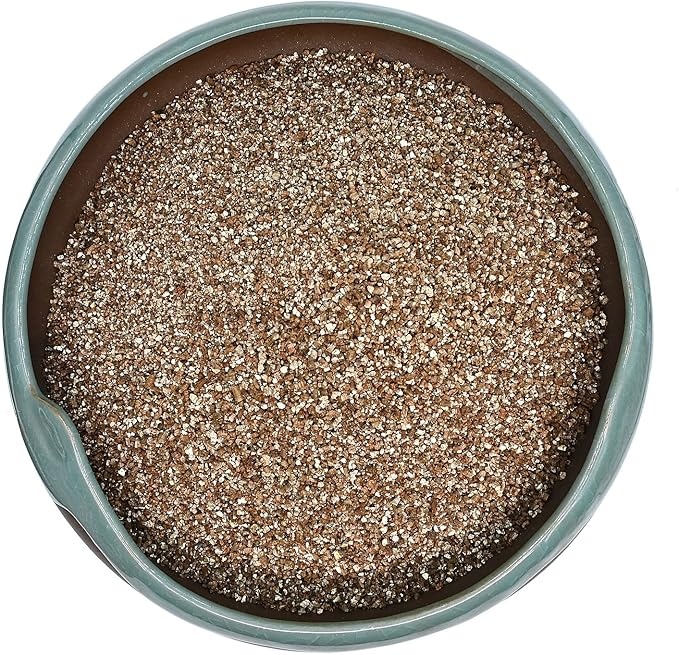
25QT Horticultural Vermiculite Bulk, Organic Vermiculite for Plants, Course Grade Vermiculite for Gardening, for houseplants, for Mushrooms, to Maintain Soil Moisture and Plant Growth(2-4mm)
About This Amazing Soil Conditioner： keep your plant babies growing healthily and happily! If you have never used vermiculite before and you live in an area with poor soil, then you are missing out. Vermiculite bulk is a great 3-in-1 conditioner. Vermiculite for plants is able to hold water and prevent draining, which is great if you live in an arid climate. It will also hold soil nutrients, and lastly, coarse vermiculite has the property of exfoliation, where it expands and aerates the soil Say Goodbye to Slow Plant Growth： You can try using vermiculite to make a soilless mixture. Garden vermiculite is good for mixing into soils for house plants to help the soil not dry out as it holds onto moisture. Another way to use this is mixing into DIY plants starting mixes or putting it on top of seedling media. It is very lightweight so the seedlings won't have a problem poking through it. It lightens the soil for better root growth. Helps growth in new beginning plants Good Medium for Rooting： You can use this organic vermiculite for rooting cuttings much better than using water. With water, the cuttings will not live, while in this medium they will produce roots. This vermiculite coarse is like little sponges to soak up the water, yet allows air between the little sponges. It works well for mixing in plant-starting soil for bedding plants. Assures that moisture stays in the soil but does not get soggy. Lightens soil texture Easy to Use Packaging & Easy to Store for Future Use： A nice add-in for potting and raised beds in building soils. Bulk vermiculite is supplied in a 25-quart supply in a 13.78x17.72-inch premium clear resealable bag. Vermiculate is a porous, inert, relatively three-dimensional soilless medium, and horticultural vermiculite holds water longer. Make your soil lighter, potted plants will be a lot easier to handle, holds moisture, faster rooting, more appealing flowering, and stronger plants Excellent Service： Helps Plants to Thrive. We provide one year of free replacement of this vermiculite organic and 3 months of quality assurance. Please rest assured to buy. If you are not 100% satisfied with your order, please email us directly, we promise to provide every customer with quality products and services Overview Brand : Gerta Style : Garden, 2-4mm Horticultural Vermiculite Bulk Item Volume : 25 Quarts
Brand: Gerta
Category: Home & Garden > Lawn & Garden > Gardening > Hydroponics > Growing Media > Vermiculite